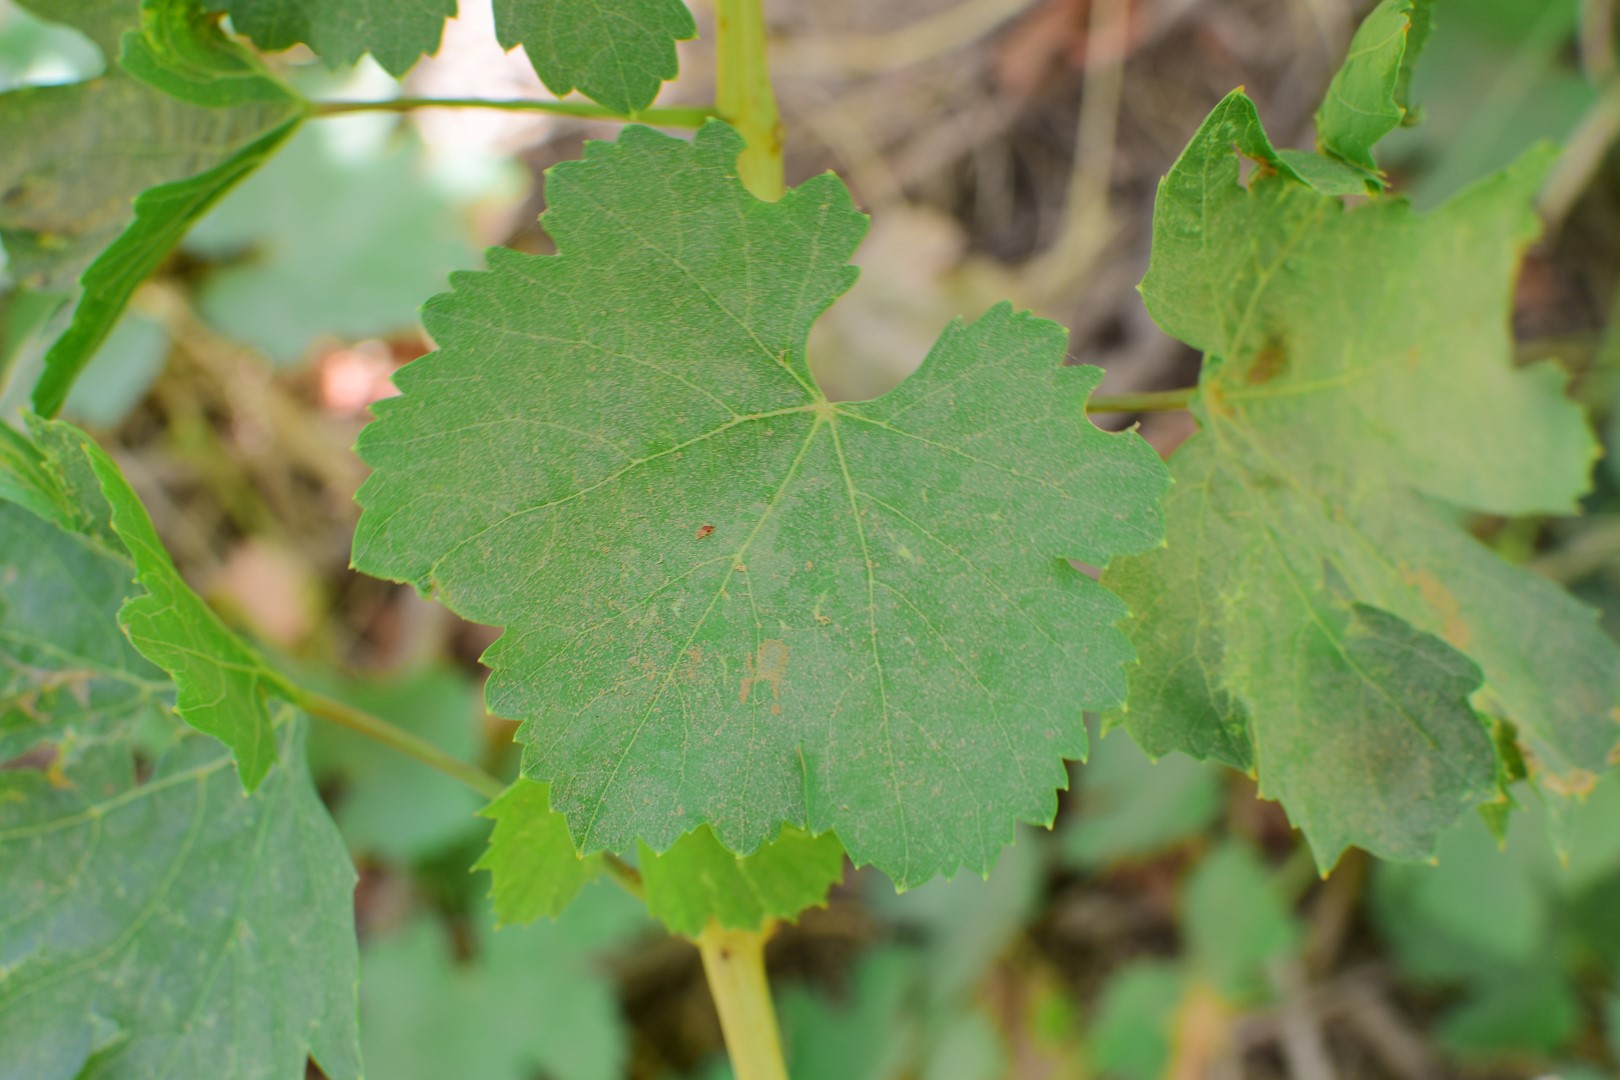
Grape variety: Thompson Seedless